Ghostbusters

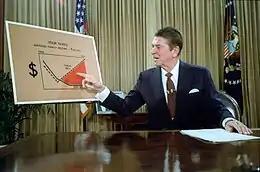
President Ronald Reagan addressing the nation in 1981 on tax reduction. "Ghostbusters" has been analyzed as promoting Reagan's political policies, espousing limited regulation and a pro-business agenda.

Murray was considered essential to "Ghostbusters" potential success, but he was known for not committing to projects until late. Price agreed to fund Murray's passion project "The Razor's Edge", believing if it failed it would lose little money, and hoping the gesture would secure Murray's commitment to "Ghostbusters". Michael Keaton, Chevy Chase, Tom Hanks, Robin Williams, Steve Guttenberg, and Richard Pryor were also considered for the role. Christopher Walken, John Lithgow, Christopher Lloyd, Jeff Goldblum, and Keaton were considered to portray Egon. Ramis was inspired by the cover of a journal on abstract architecture for Egon's appearance, featuring a man wearing a three-piece tweed suit and wire-rim glasses, his hair standing straight up. He took the character's first name from a Hungarian refugee with whom he attended school, and the surname from German historian Oswald Spengler. Apart from the three main stars, Medjuck was largely responsible for casting the roles.